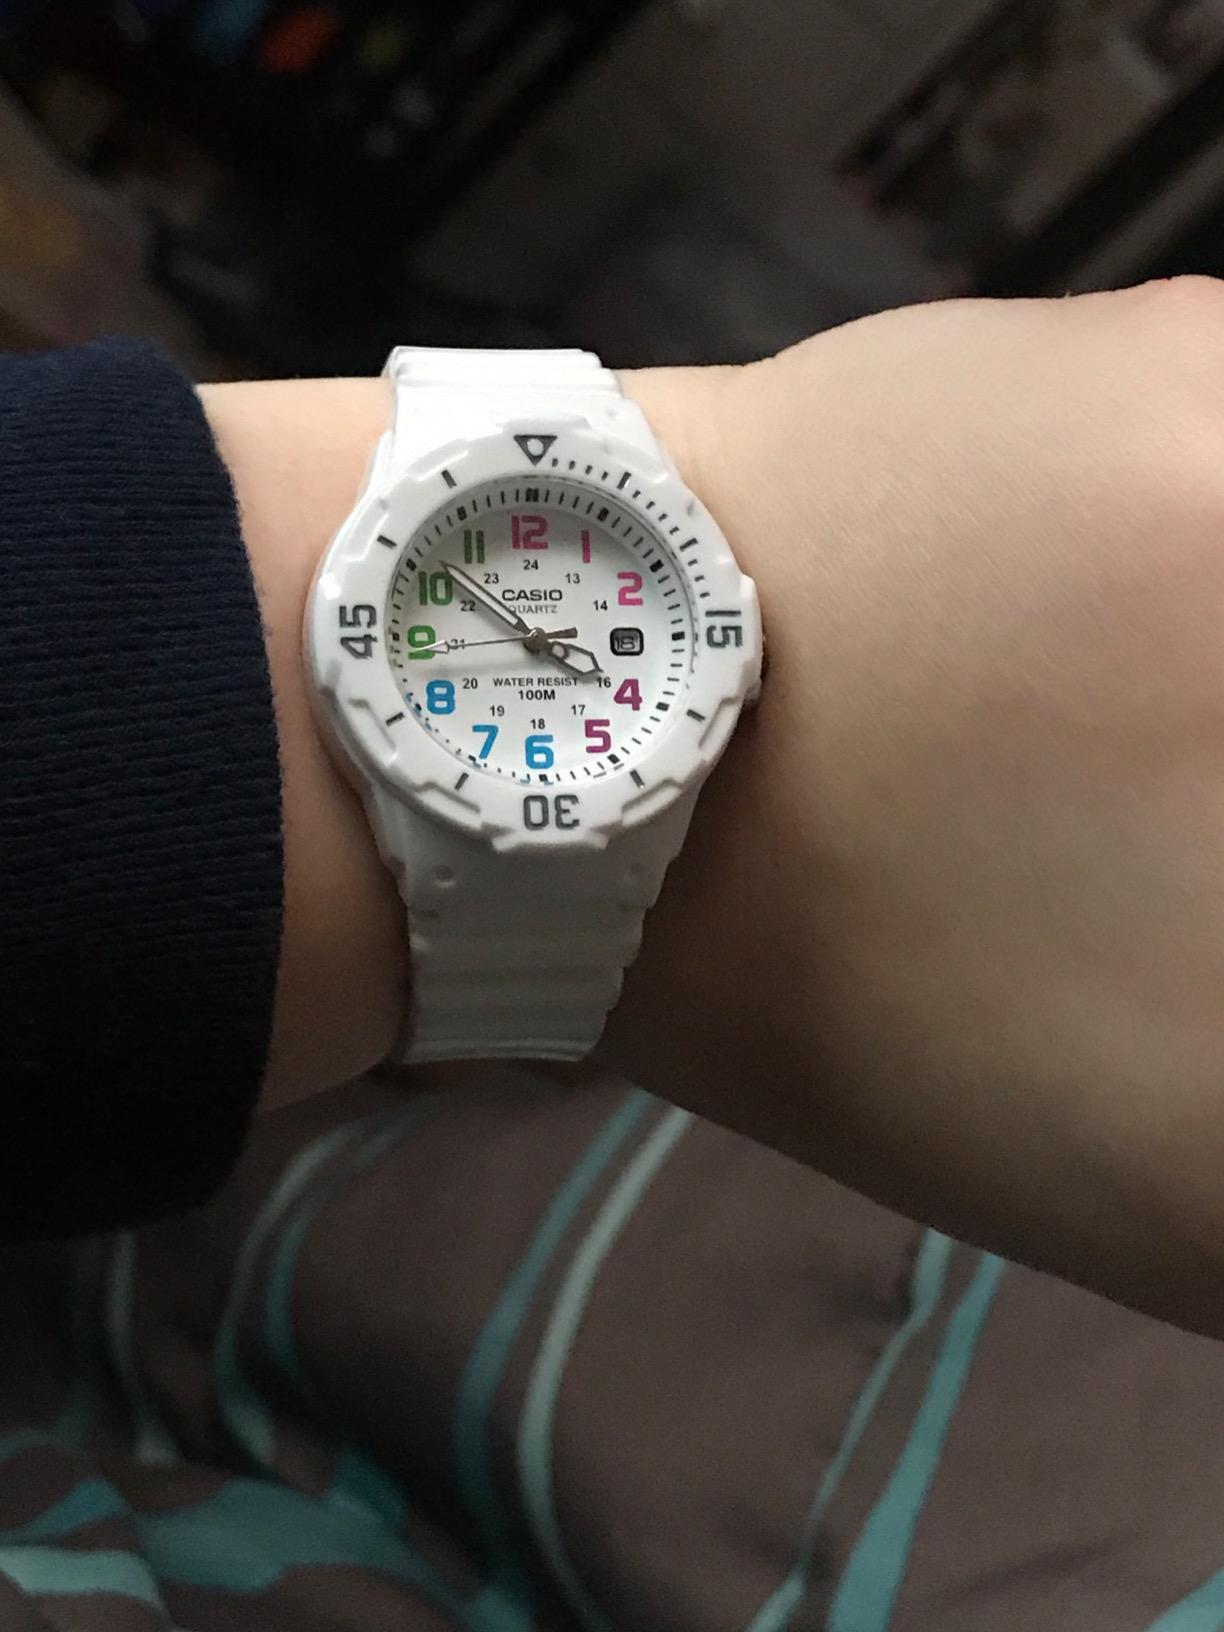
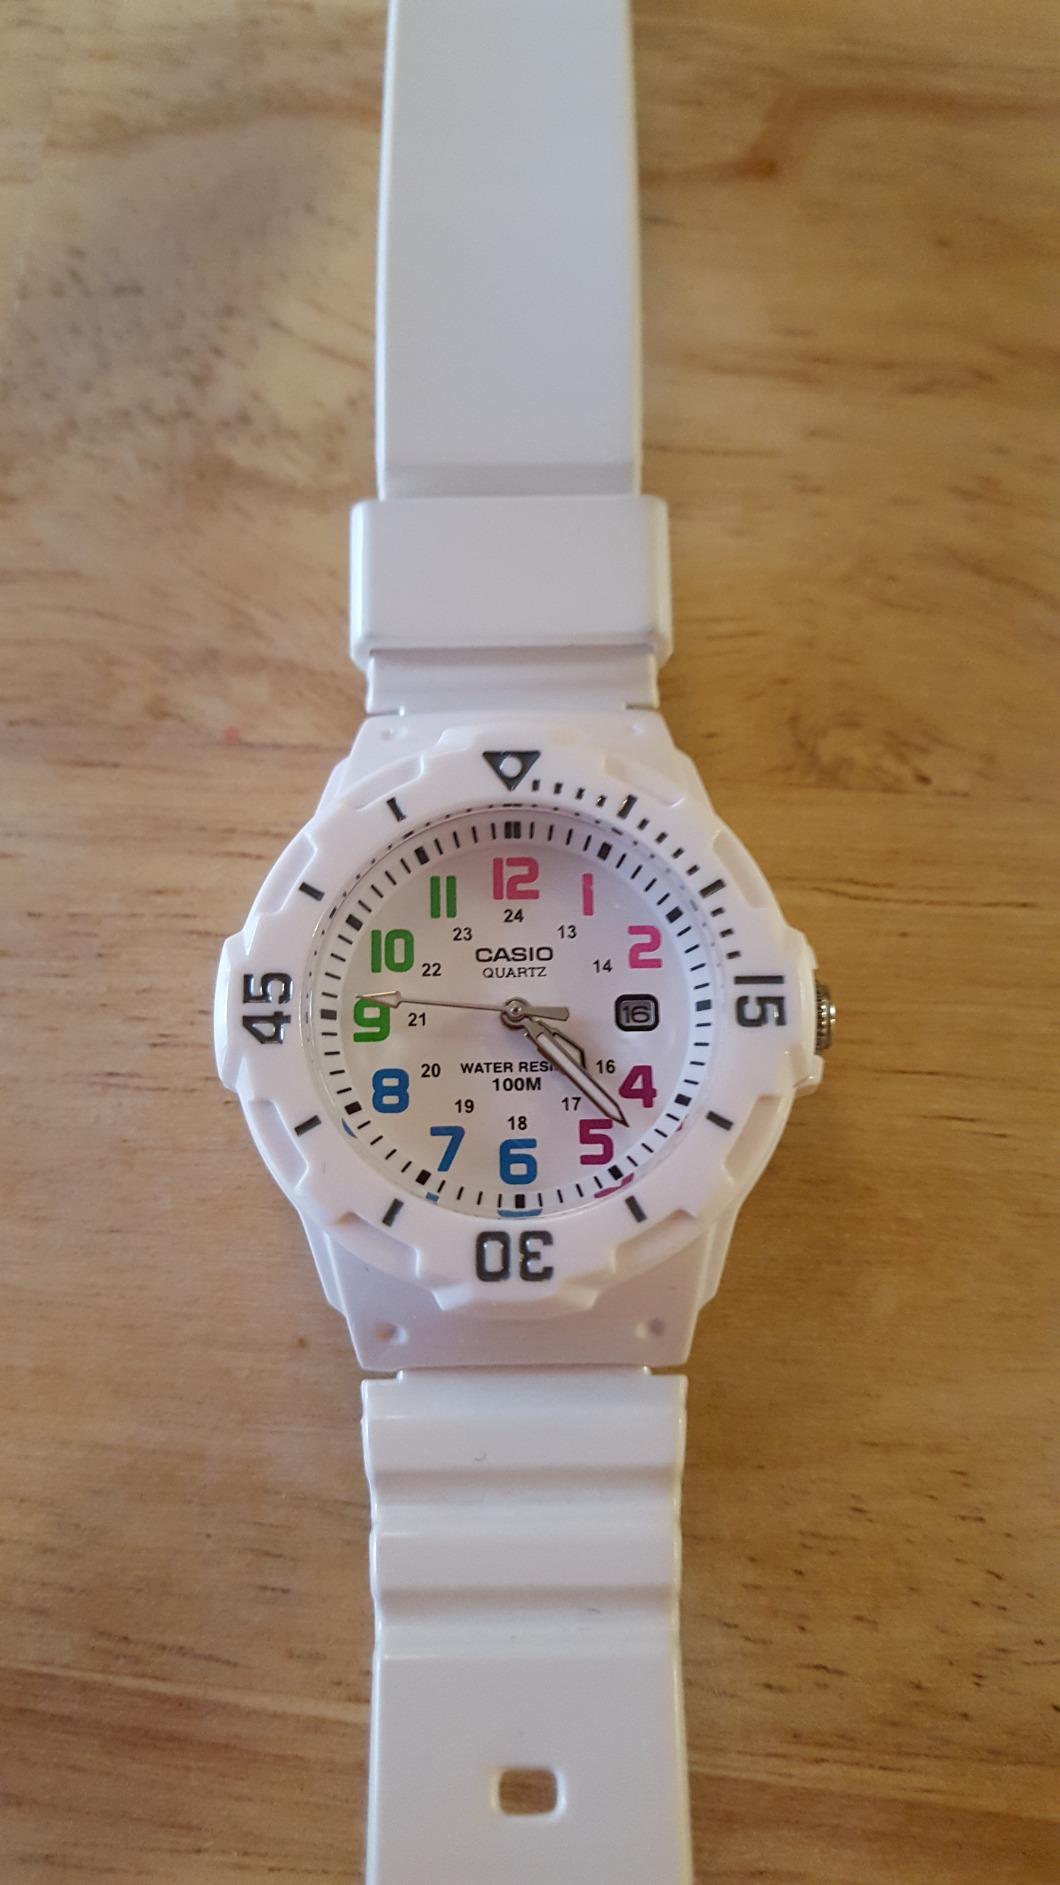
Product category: accessories_watch
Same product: yes